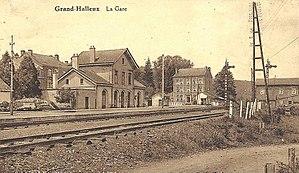
La gare de Grand-Halleux, érigée en 1867
Grand-Halleux est une section de la commune belge de Vielsalm située en Région wallonne dans la province de Luxembourg.